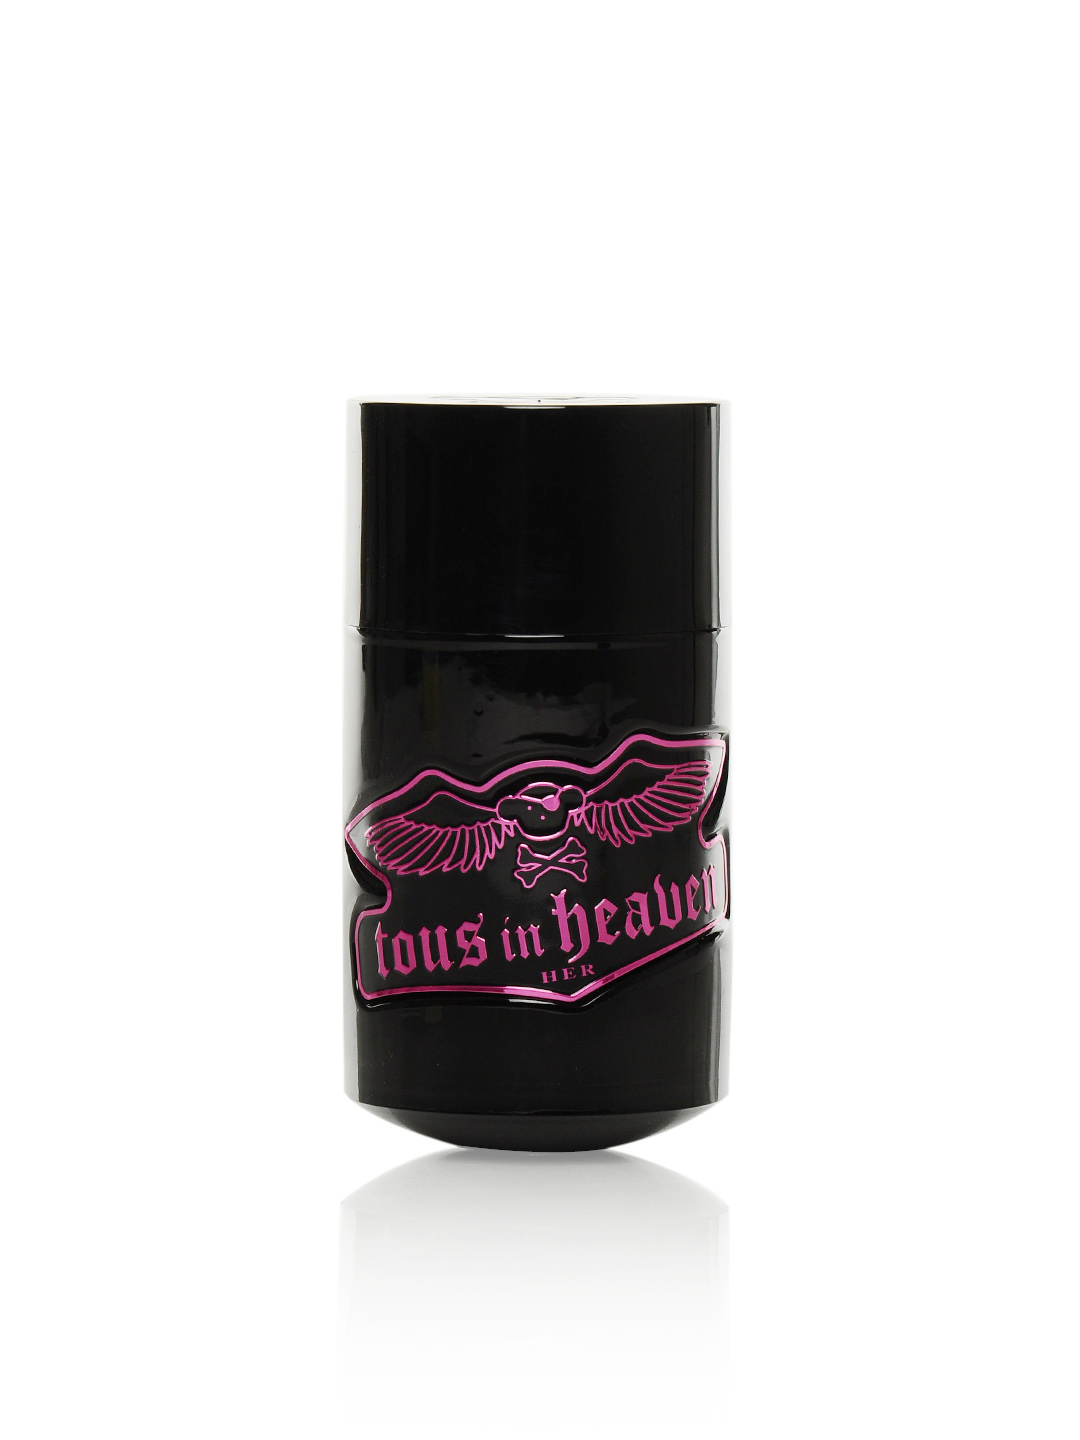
Tous In Heaven Women Perfume
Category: Personal Care / Fragrance / Perfume and Body Mist
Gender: Women
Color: Pink
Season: Spring 2017
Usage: Casual